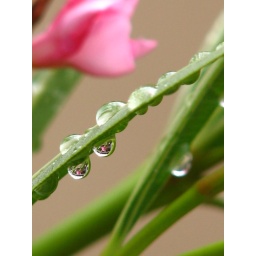
The pink flower is reflected in the 2 lower water droplets.